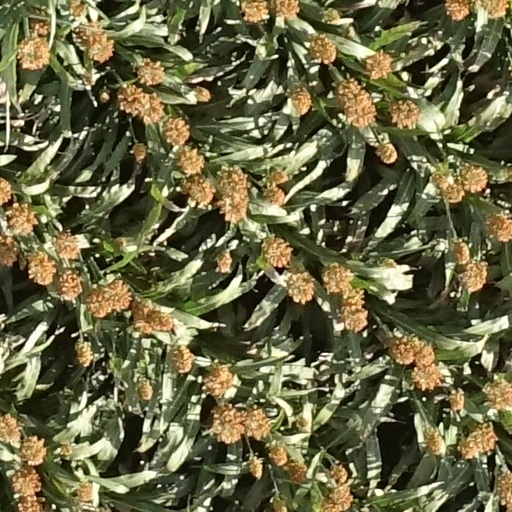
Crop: sorghum